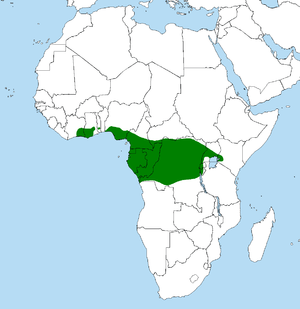
Le Gris du Gabon ou Perroquet jaco est une espèce d'oiseaux de la famille des Psittacidae. C'est le meilleur parleur parmi les perroquets et le plus vendu en France et en Belgique.